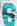
Number: 6